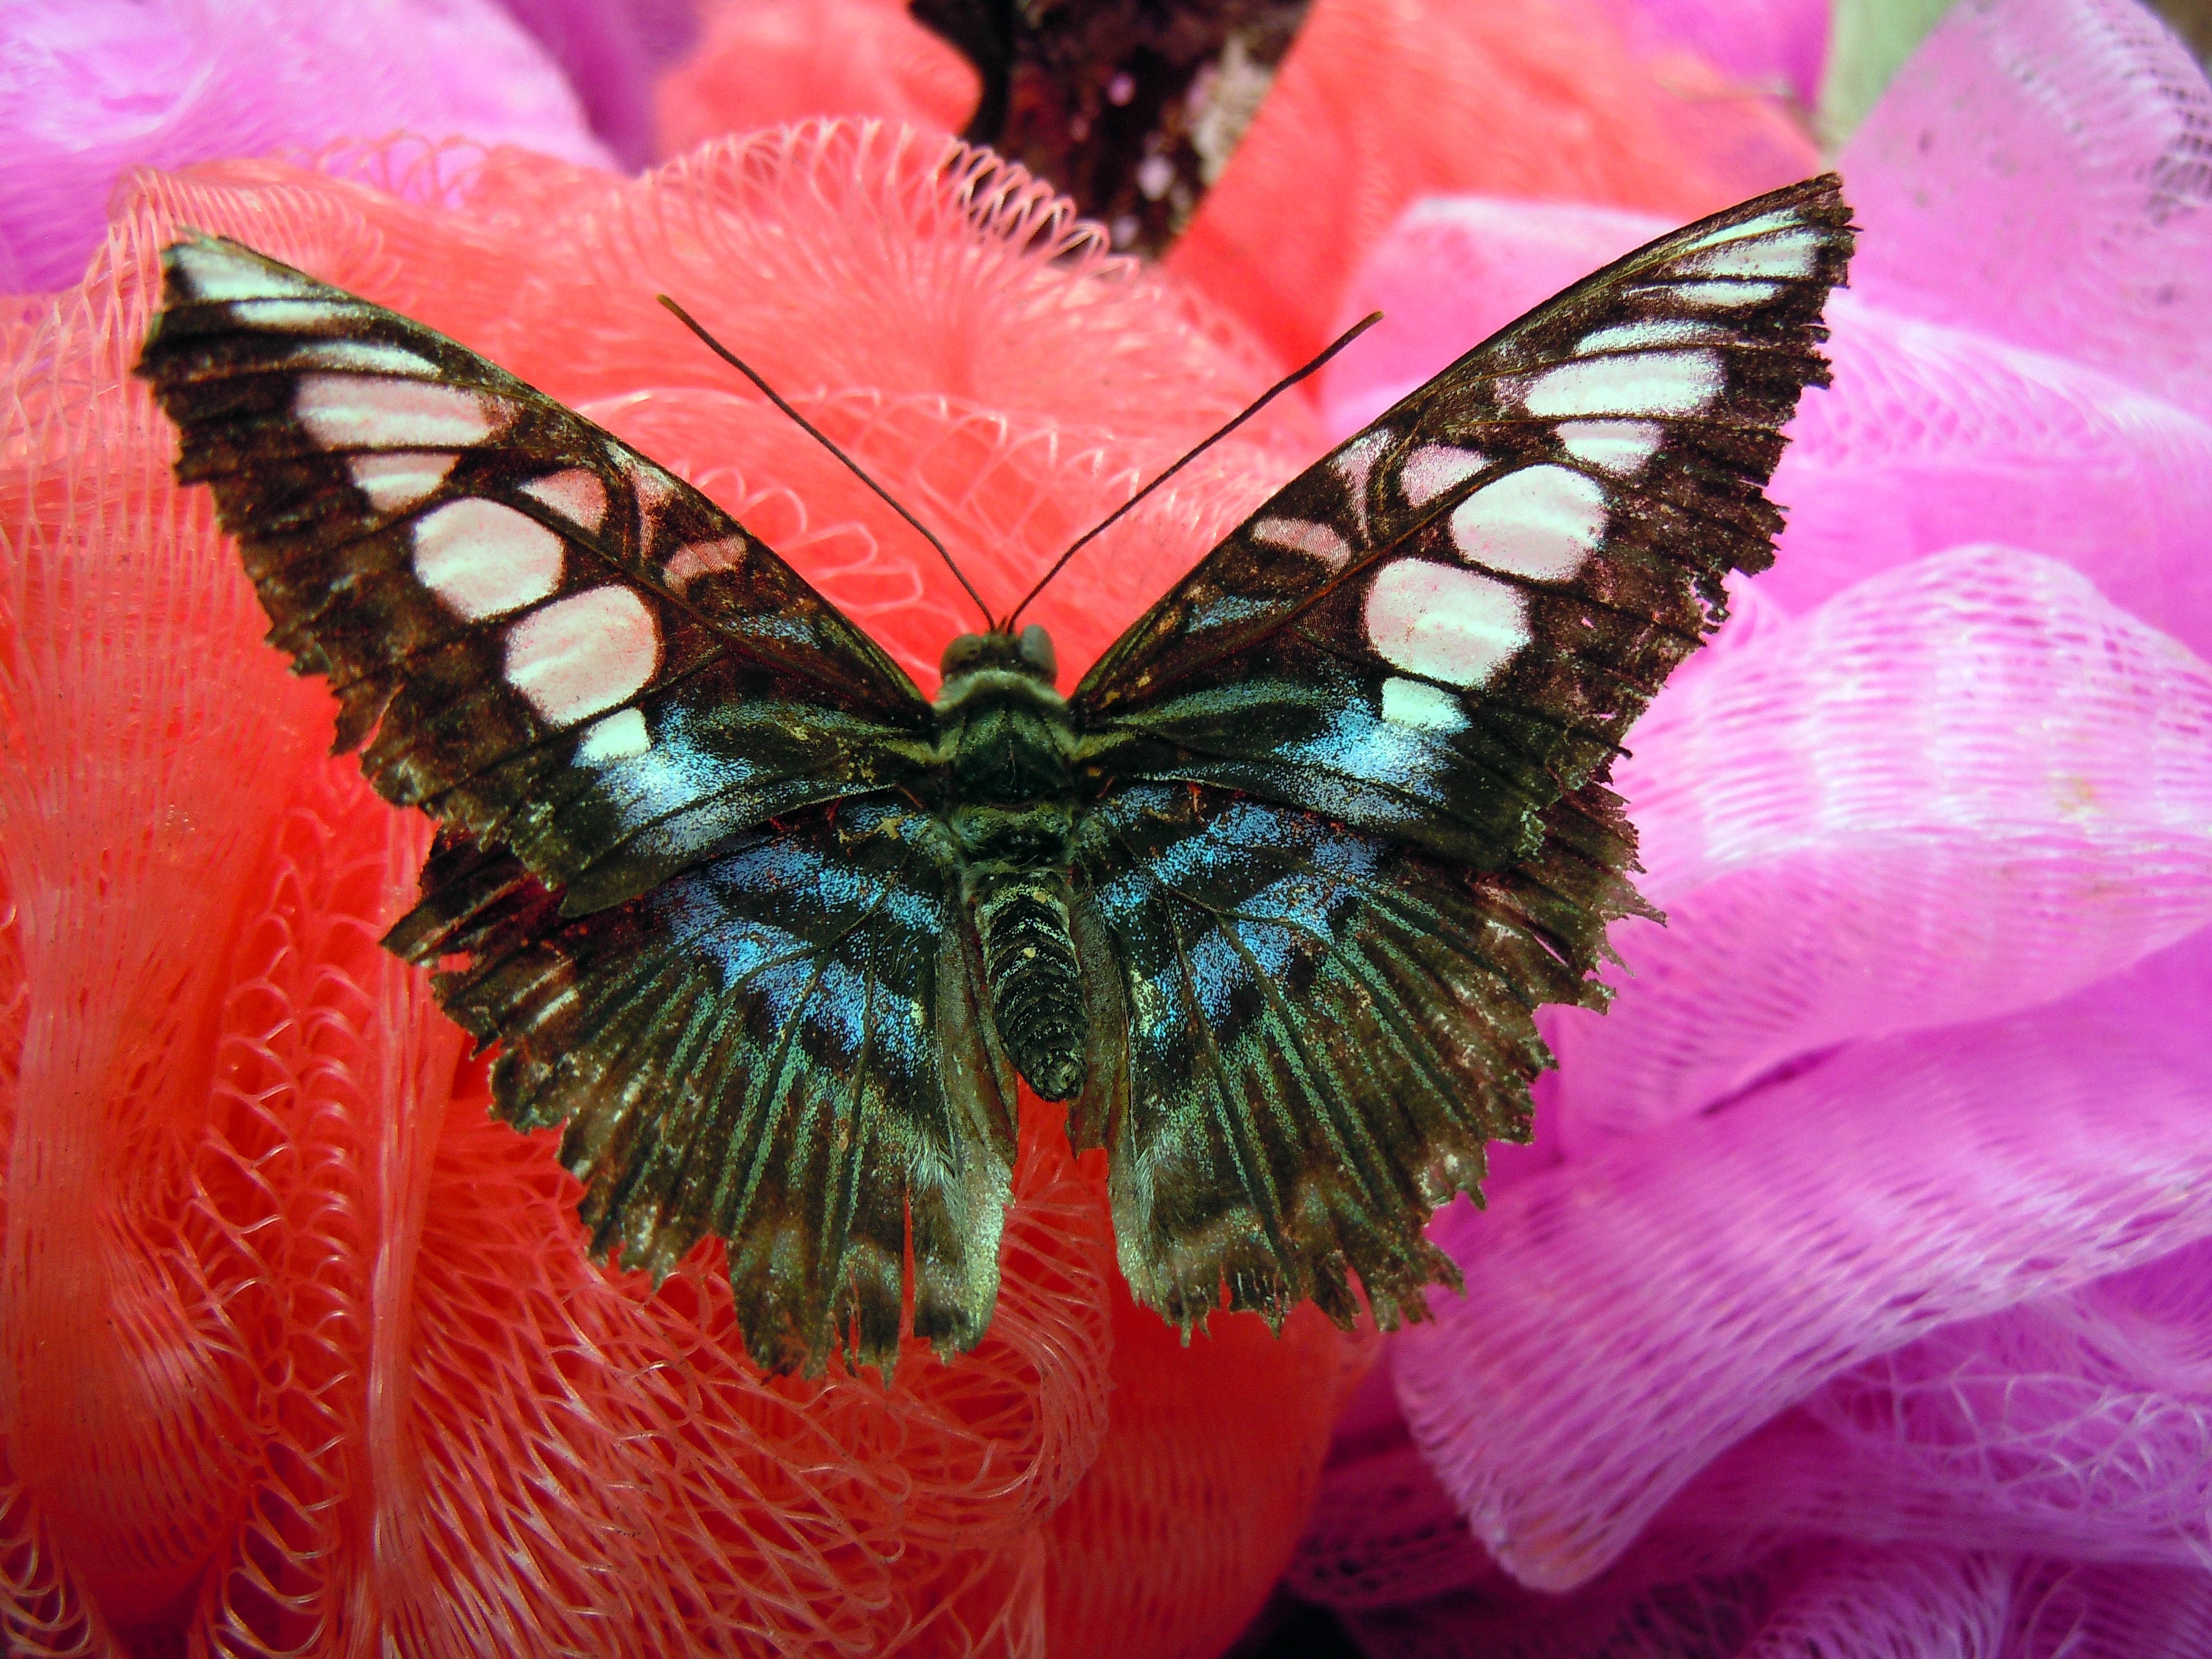
wing, flower, petal, insect, butterfly, colorful, pink, invertebrate, macro photography, arthropod, pollinator, moths and butterflies